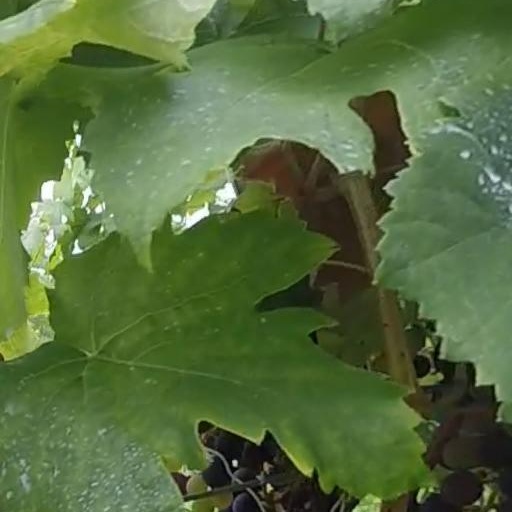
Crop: grape